Va'eira

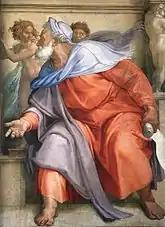
Ezekiel (1510 fresco by Michelangelo in the Sistine Chapel)

Reading the words of Pharaoh's magicians in Exodus 8:15, “This is the finger of God,” Samuel David Luzzatto (Shadal) wrote that although Pharaoh must have in his heart realized that the magicians were correct (and Moses was correct), Pharaoh carried on “business as usual,” as is the habit of atheists.